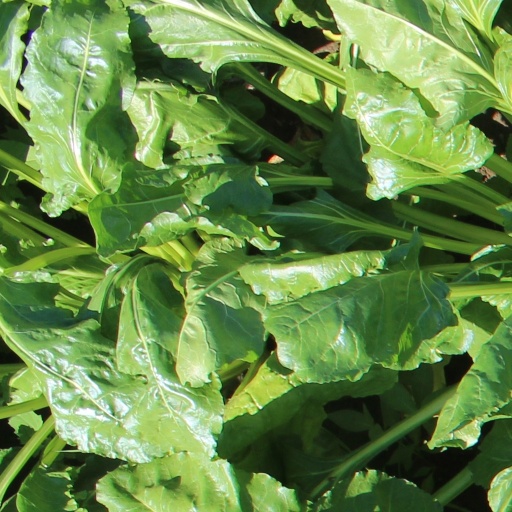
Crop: sugar beet